No Shortcuts

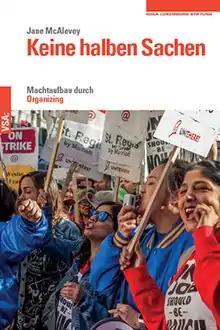
German edition book cover

A German edition was published by VSA: Verlag, a division of Springer Science+Business Media, in February 2019.